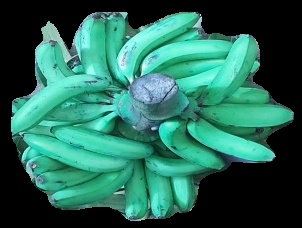
Variety: pachbale
Grade: grade3